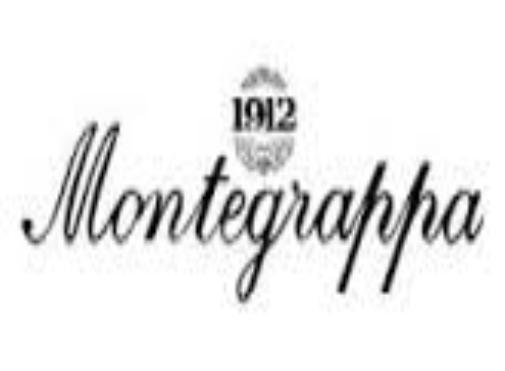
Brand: montegrappa
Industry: Necessities